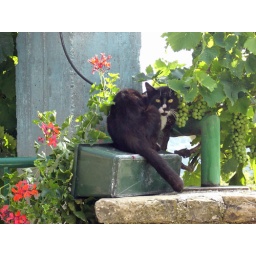
A cat sitting on a knocked over plant pot in Croatia.